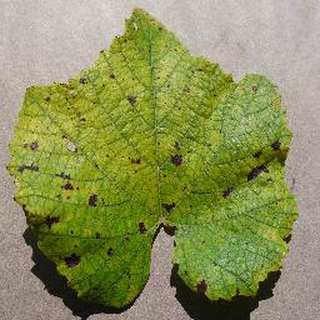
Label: grape_leaf_blight